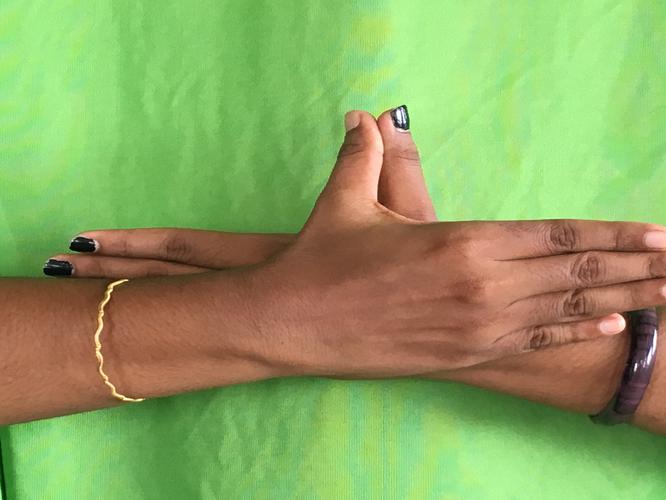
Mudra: Garuda
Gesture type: double_hand